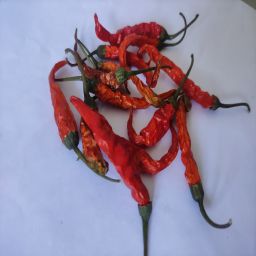
Crop: Chile Pepper
Quality: Dried